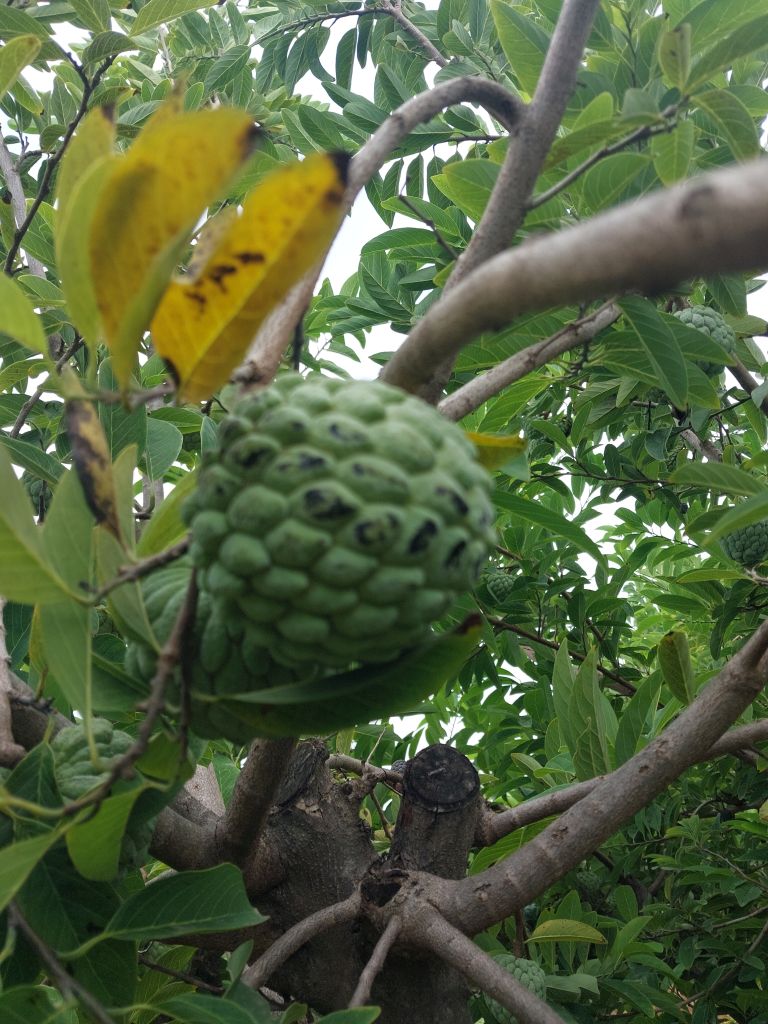
Disease label: Blank Canker